Question: Please indicate a possible affordance area of cup that can be used for holding
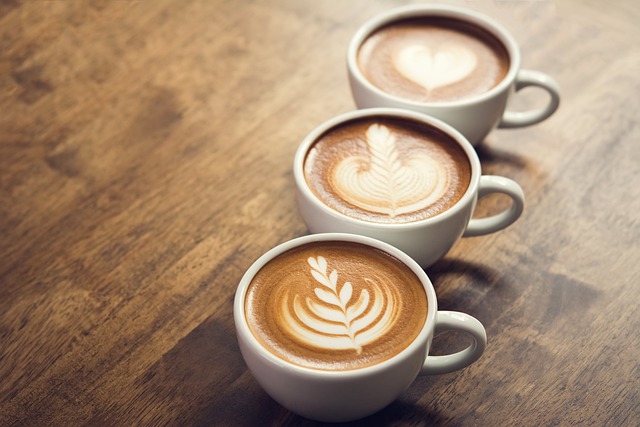
Answer: [289.5, 108, 527.5, 263]